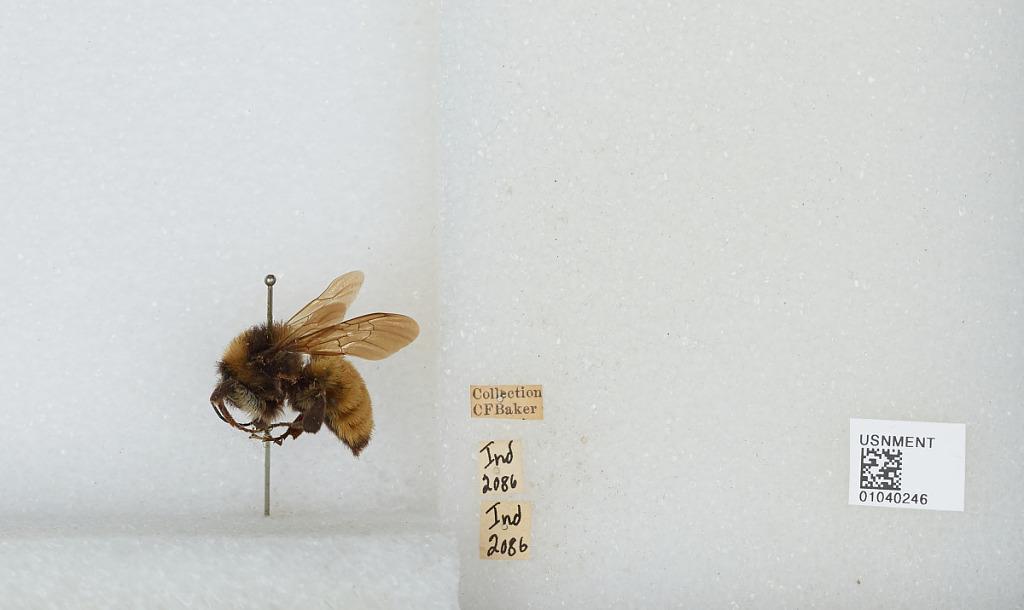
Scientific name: Bombus (Fervidobombus) pensylvanicus pensylvanicus (De Geer)
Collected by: C. Baker
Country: United States
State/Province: Indiana